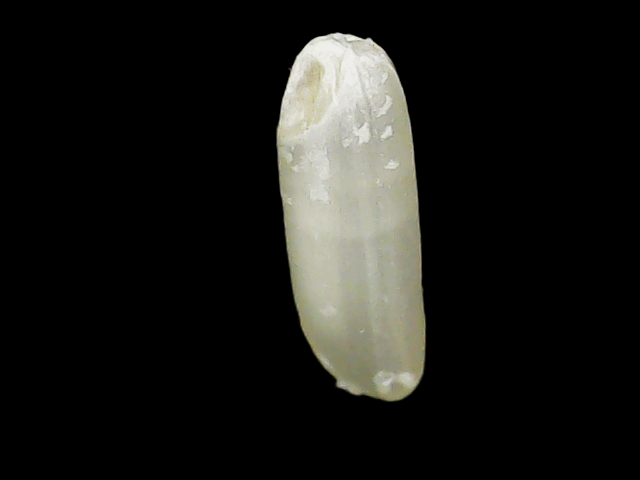
Rice variety: Binadhan7